Rock music

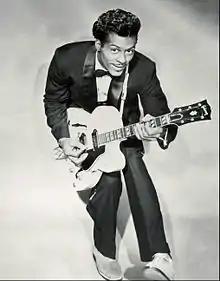
Chuck Berry in a 1958 publicity photo

The foundations of rock music are in rock and roll, which originated in the United States during the late 1940s and early 1950s; the genre spread to much of the rest of the world. Its origins lay in a melding of various black musical genres of the time, including rhythm and blues and gospel music, with country and western.